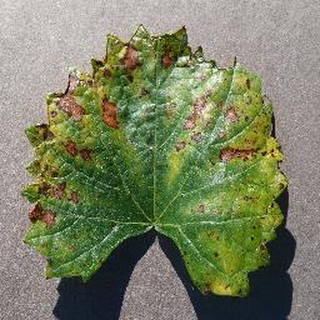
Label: grape_esca_black_measles